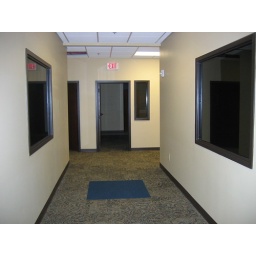
hallway: windows into nursery rooms are one-way glass so parents can peek in without disturbing the 'peace'!